Eger minaret

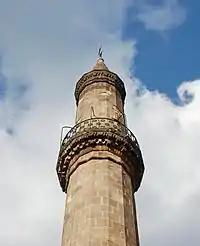
Overlapping ornamental rings round the balcony and roof.

In the early 19th century the minarets roof, called the original dome, had collapsed as a result of a lightning strike. It deteriorated the condition of the tower. In 1829, a tin roof was placed on the tower by Archbishop Pyrker János László preserving it from the complete destruction. In 1897, restoration work was carried out on the minaret by the National Committee of the Monuments according to plans of István Möller. The National Monumentary Inspectorate again carried out some minor conservation work in 1962.